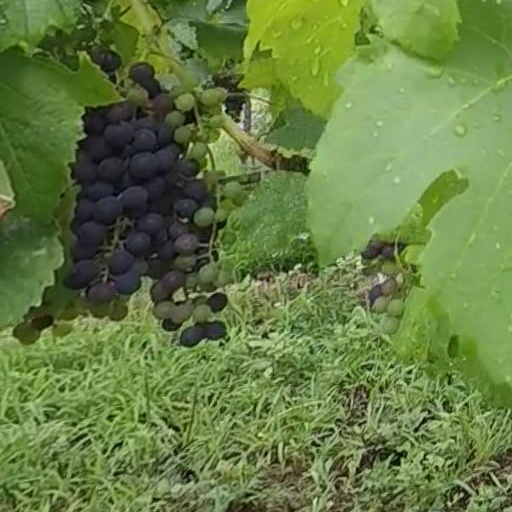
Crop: grape